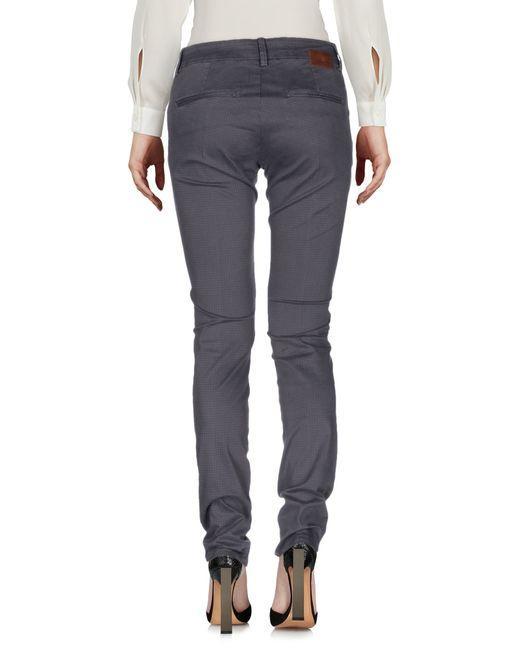
Graue Slim Fit Hosen für Damen